Yip Yip Yaphank

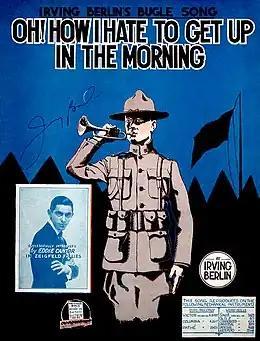
Sheet music cover of "Oh! How I Hate to Get Up in the Morning"

The commanding officer at Camp Upton had wanted to build a community building on the grounds of the army base, and thought that Sgt. Berlin could help raise the $35,000 needed for its construction. Berlin's song, "Oh, How I Hate to Get Up in the Morning," an everyman song for soldiers, was the basis of a revue full of army recruits—a source of manpower available for him to use. He called his friend and co-worker Harry Ruby to join him in writing down the flurry of songs that Berlin created, including "God Bless America", which Berlin eventually omitted from the play for being too sticky.